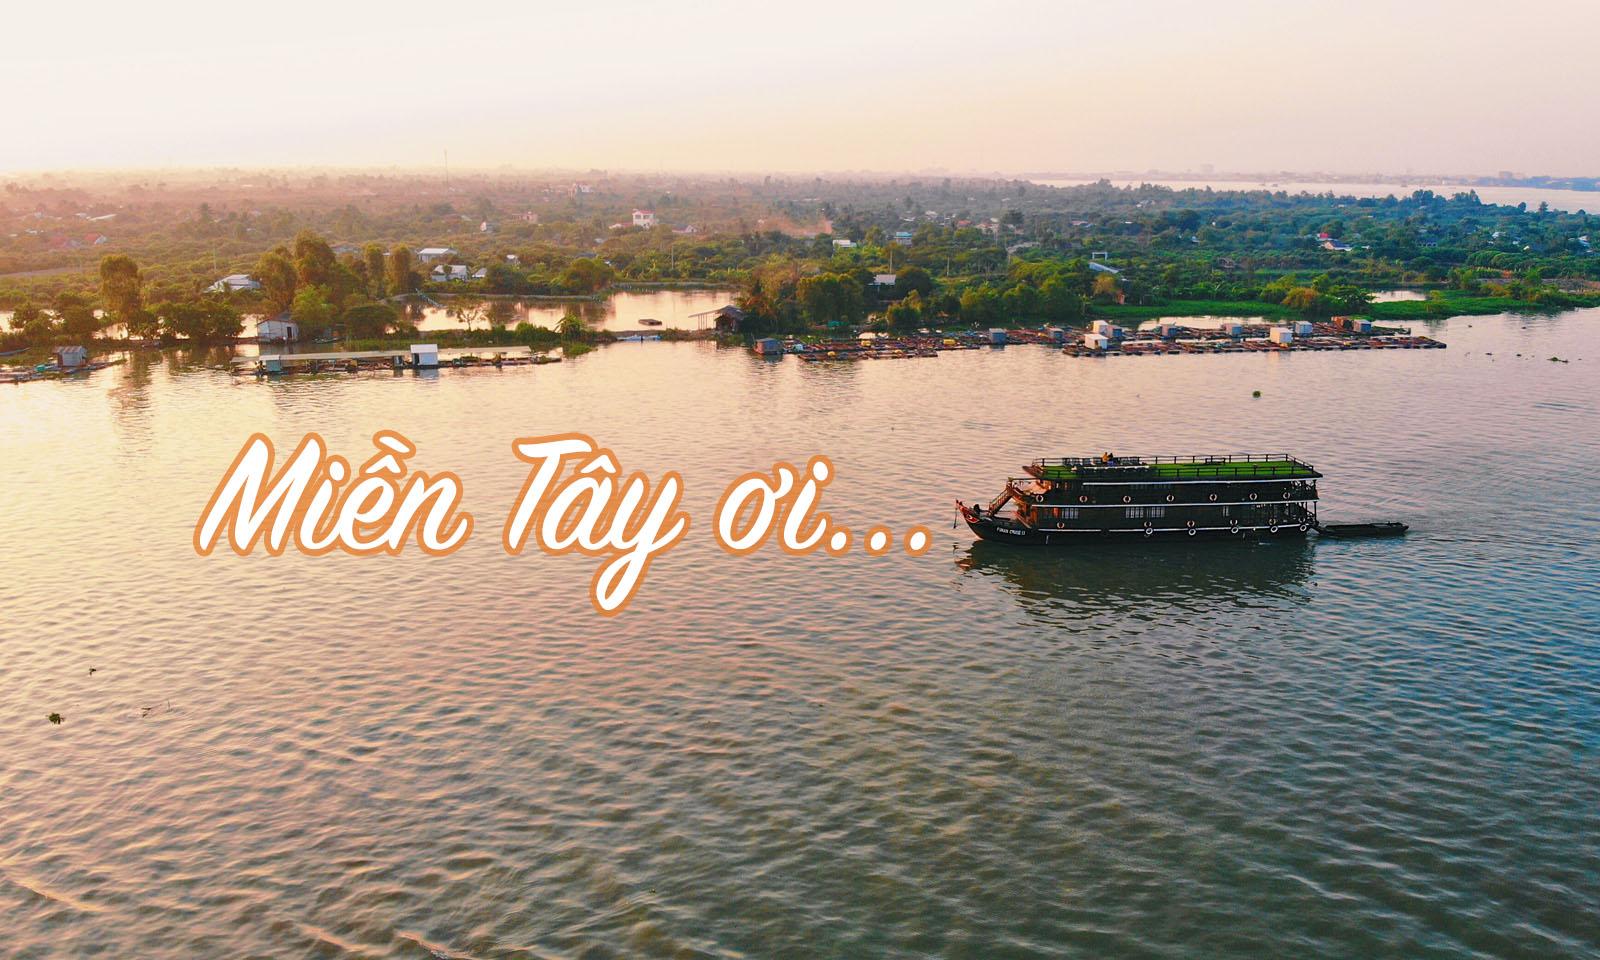
có một con thuyền đang di chuyển ở trên sông